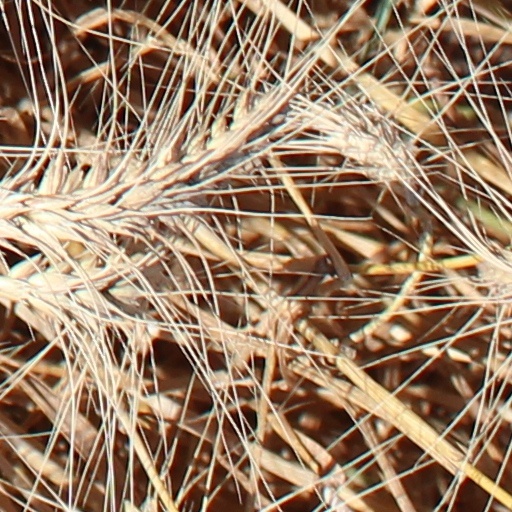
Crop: wheat